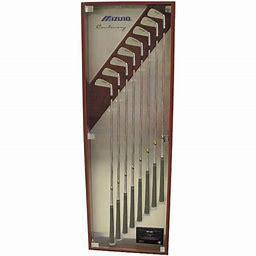
Brand: Mizuno
Model: 100